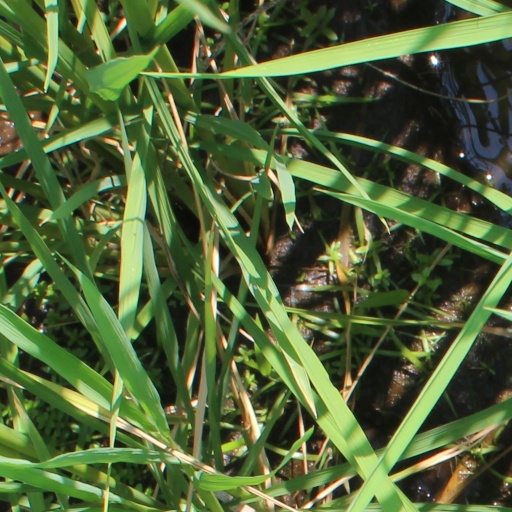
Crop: rice